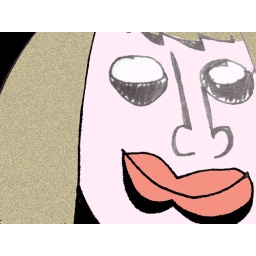
born in canada, she drives a bus for a living and injoys eating chicken wings.